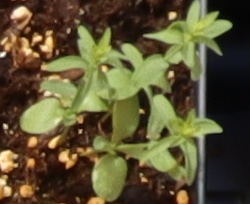
Label: Flax